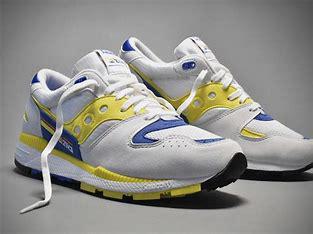
Brand: Saucony
Model: Azura